Biochar

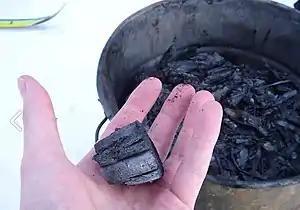
Biochar produced from residual wood

Smallholder farmers in developing countries easily produce their own biochar without special equipment. They make piles of crop waste (e.g., maize stalks, rice straw, or wheat straw), light the piles on the top, and quench the embers with dirt or water to make biochar. This method greatly reduces smoke compared to traditional methods of burning crop waste. This method is known as the top-down burn or conservation burn.